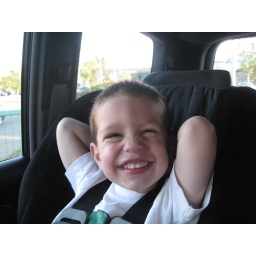
kicking it in his car seat